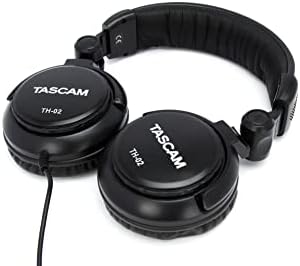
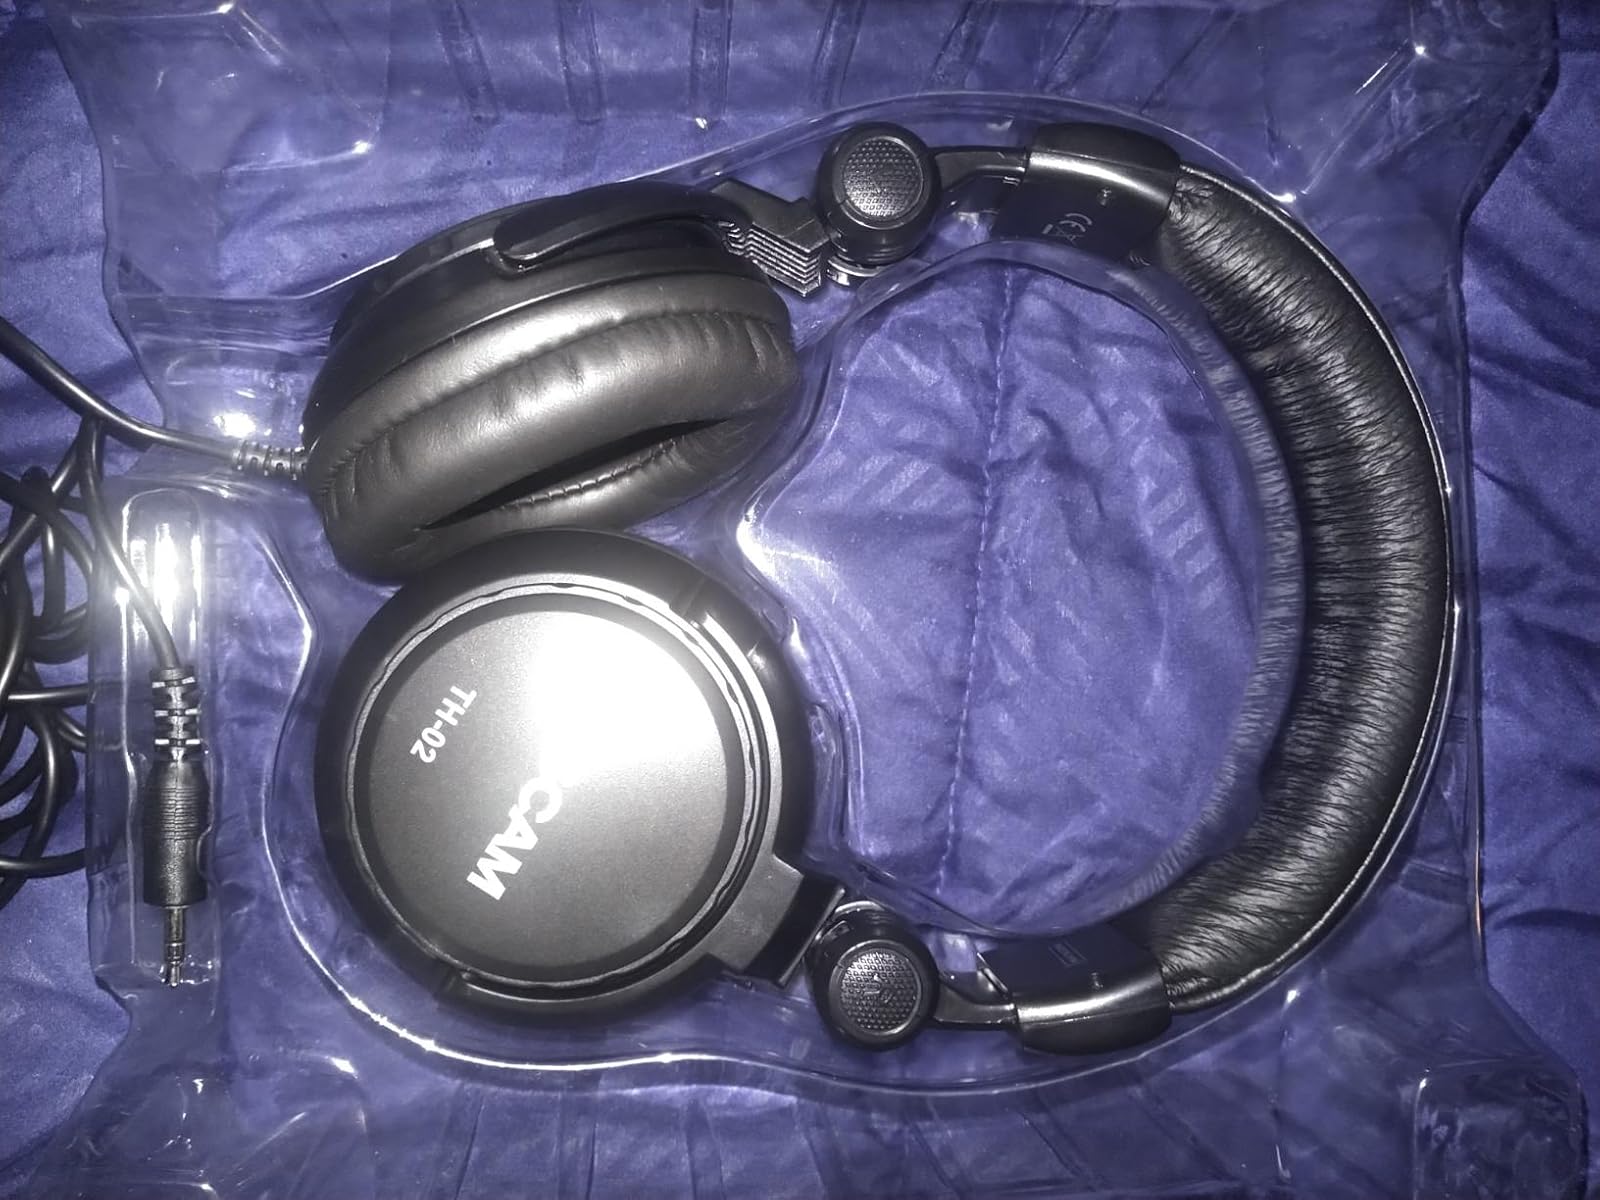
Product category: headphones
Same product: yes